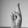
ASL letter: R